Bergen Nordhordland Rutelag

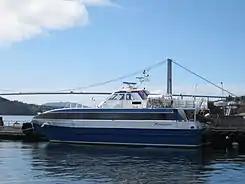
"Hardangerprins" in Kleppestø

Bergen Nordhordland Rutelag is a Norwegian company based in Vestland. The company operates a small fleet of ferries.